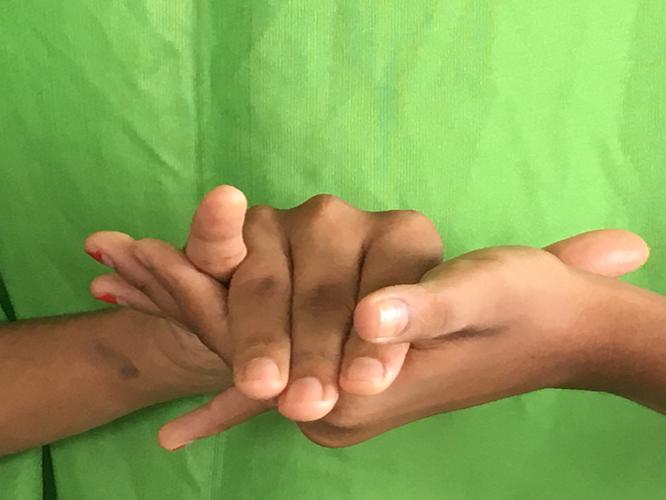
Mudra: Kurma
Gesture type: double_hand